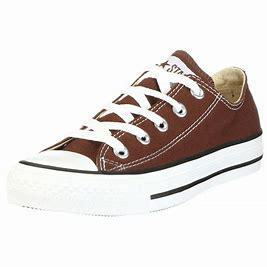
Brand: Converse
Model: Chuck Taylor All Star Top